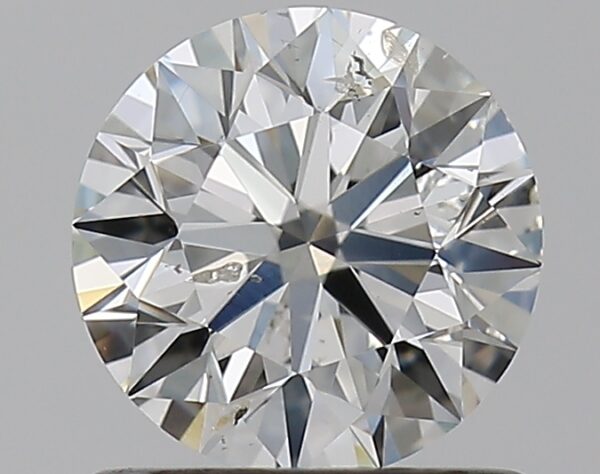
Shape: round
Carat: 0.8
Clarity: SI2
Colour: H
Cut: EX
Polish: EX
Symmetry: EX
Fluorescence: F
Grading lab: GIA
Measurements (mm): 5.91 x 5.93 x 3.71